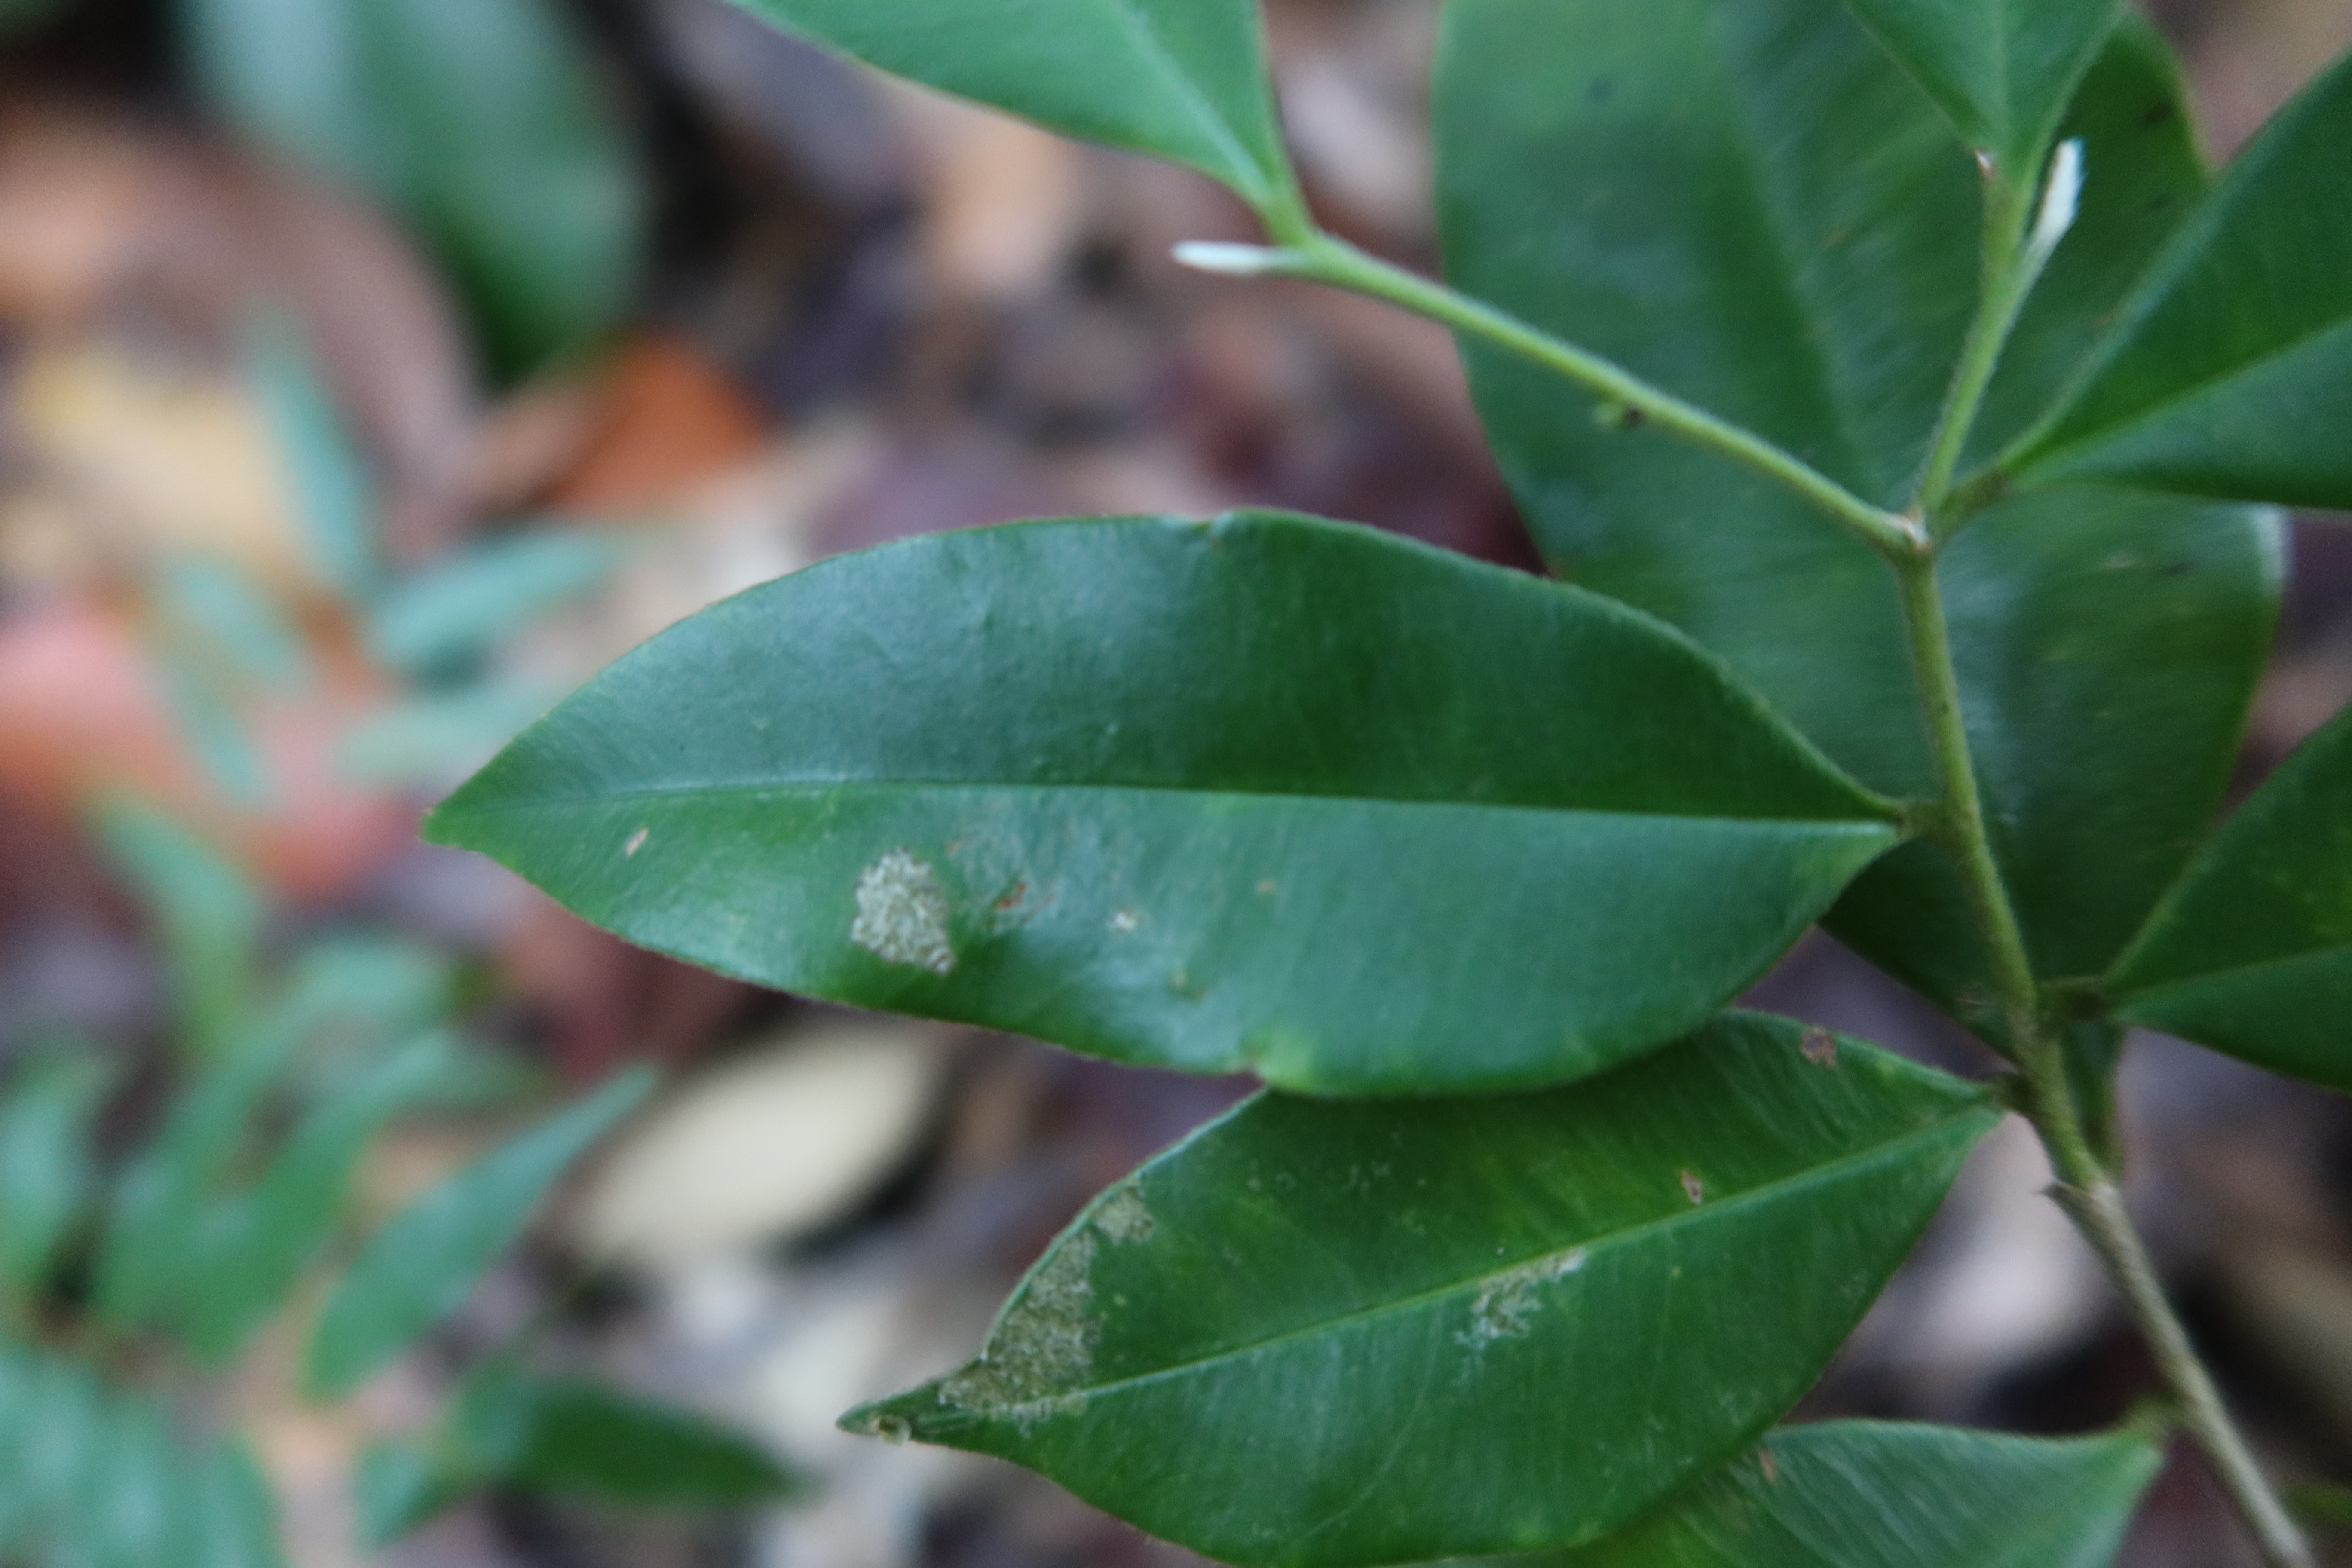
Label: Mealy bugs